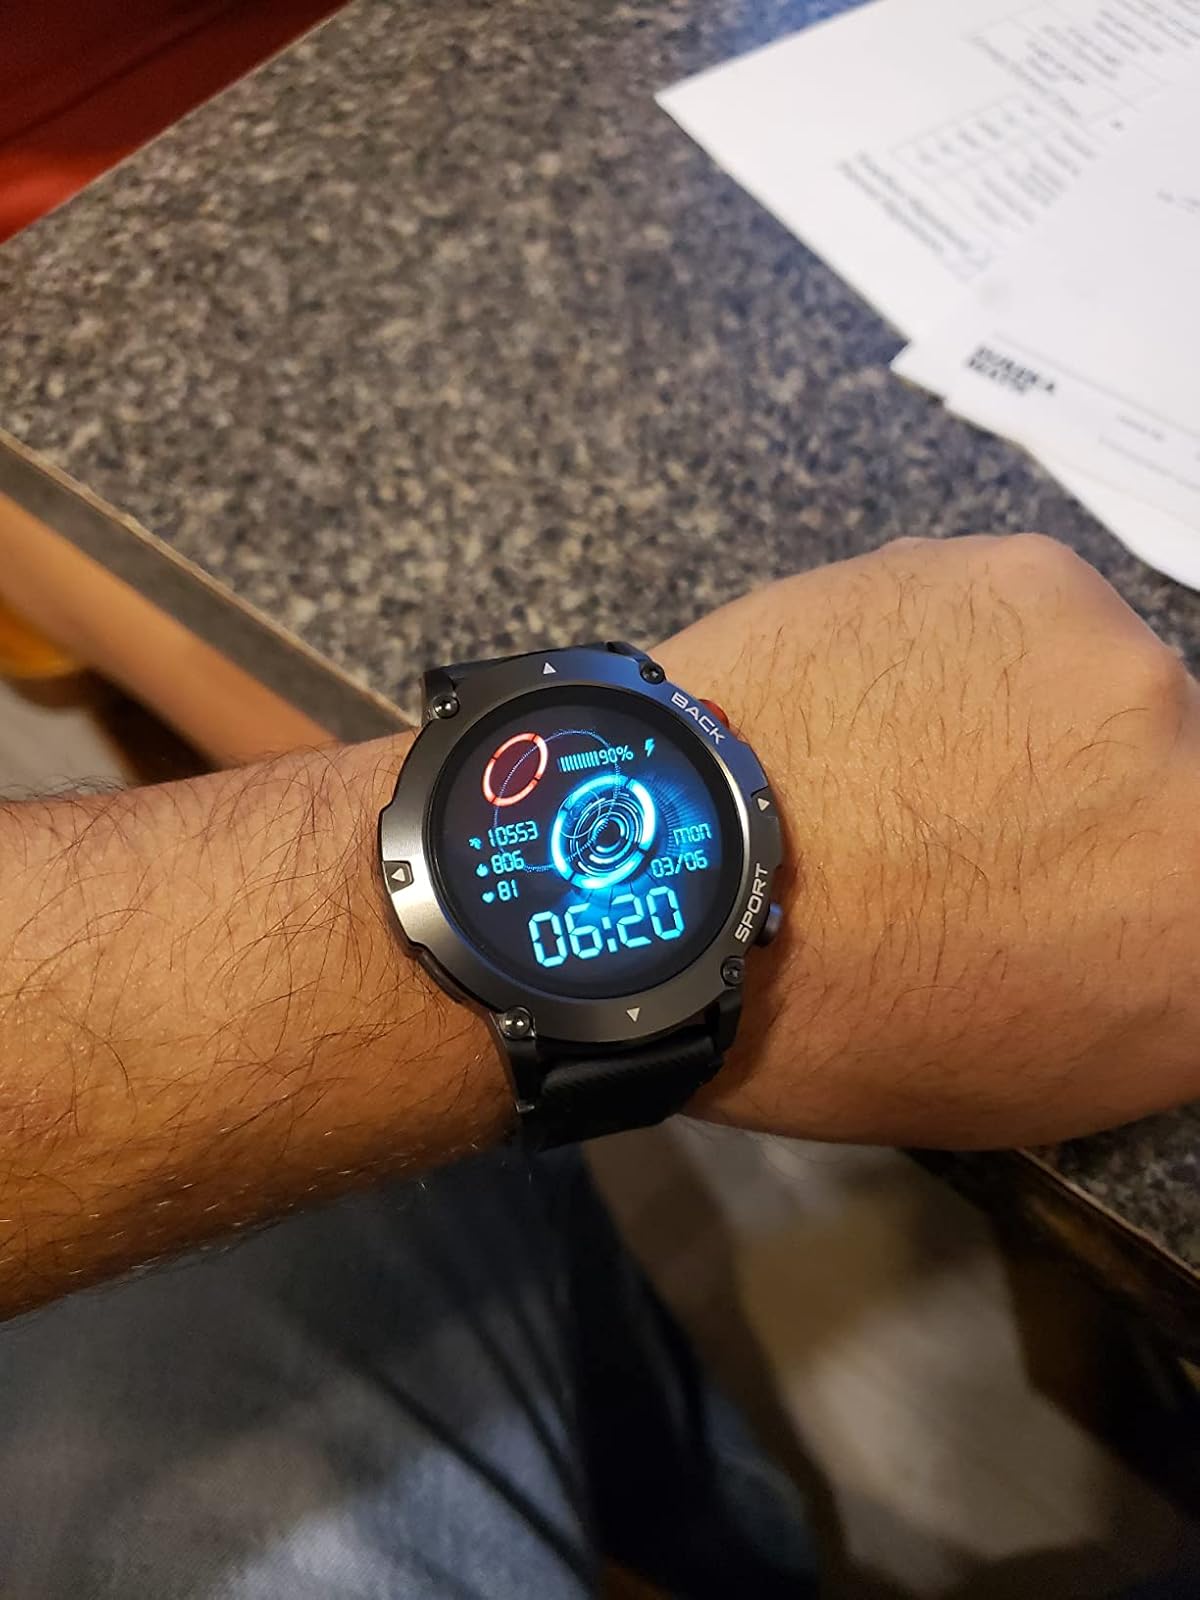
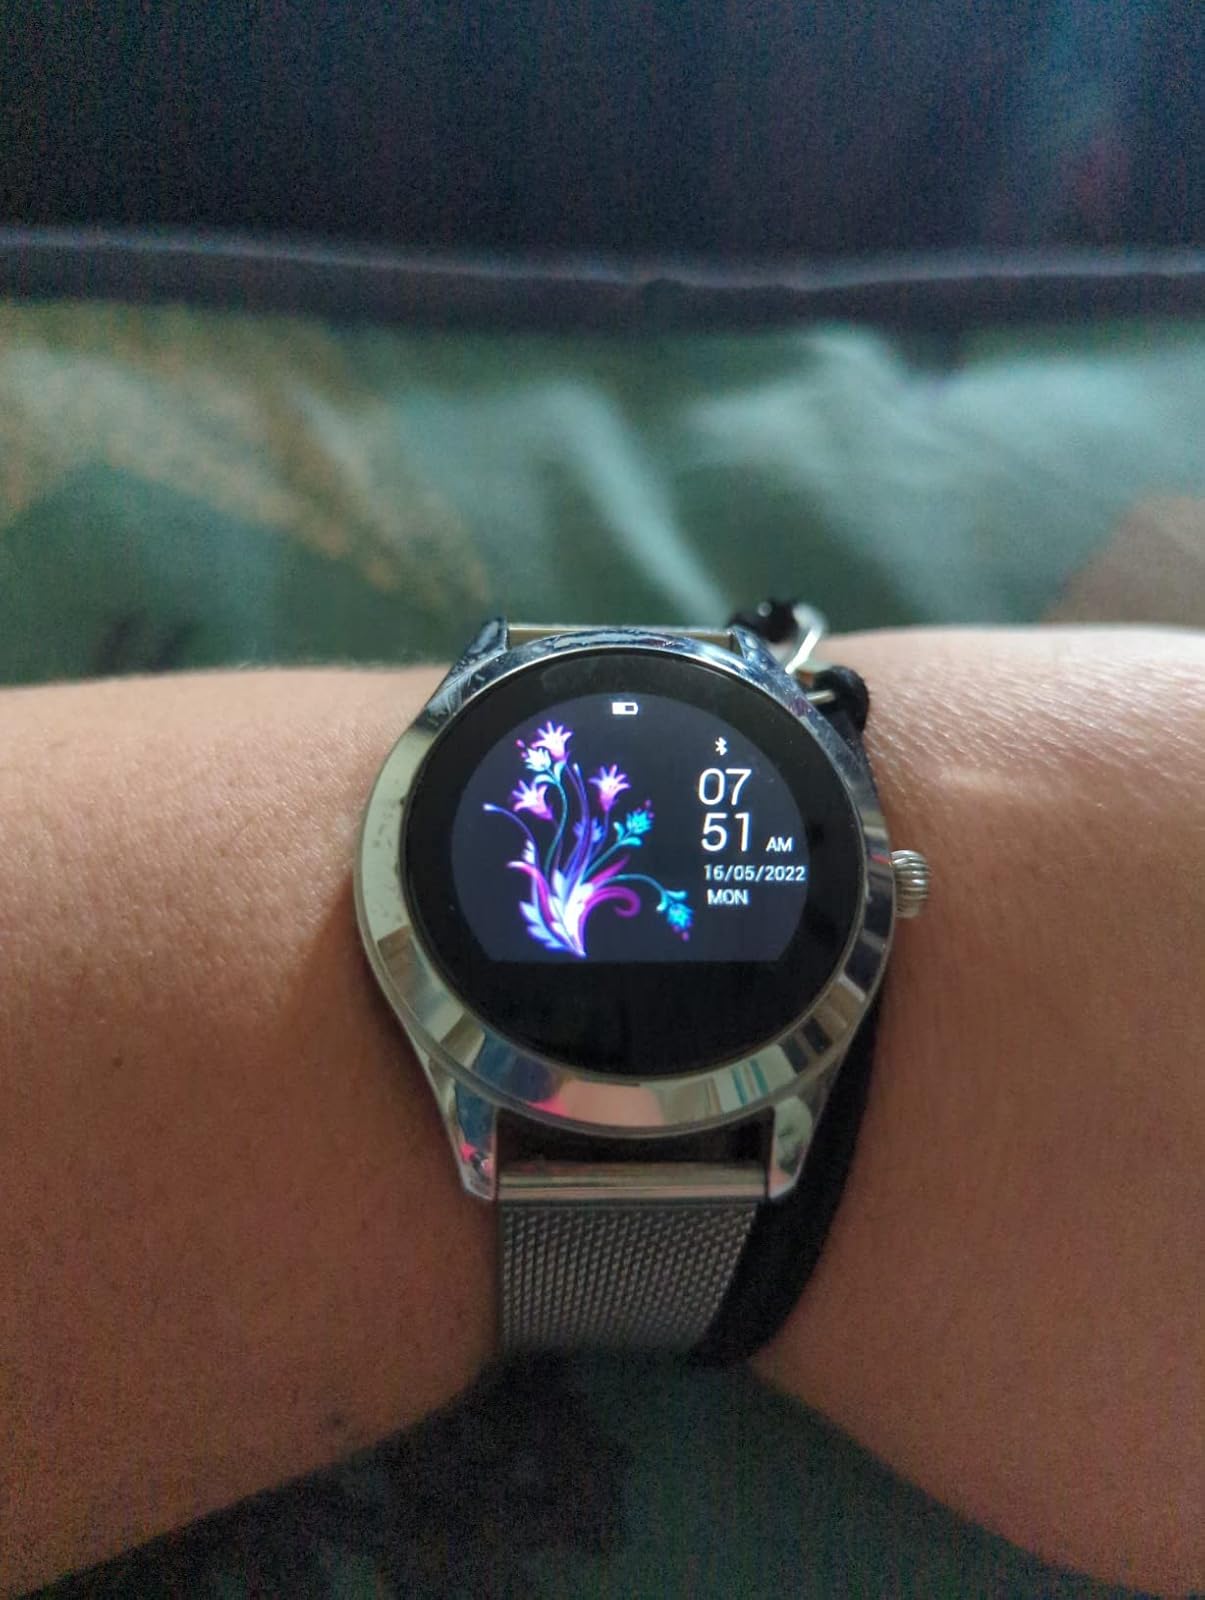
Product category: smartwatch
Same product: no